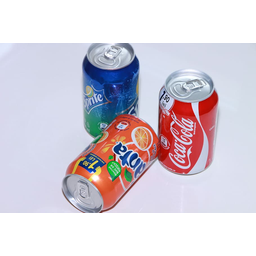
Label: cans